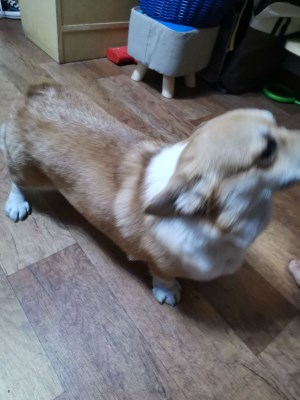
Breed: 2909-n000116-Cardigan